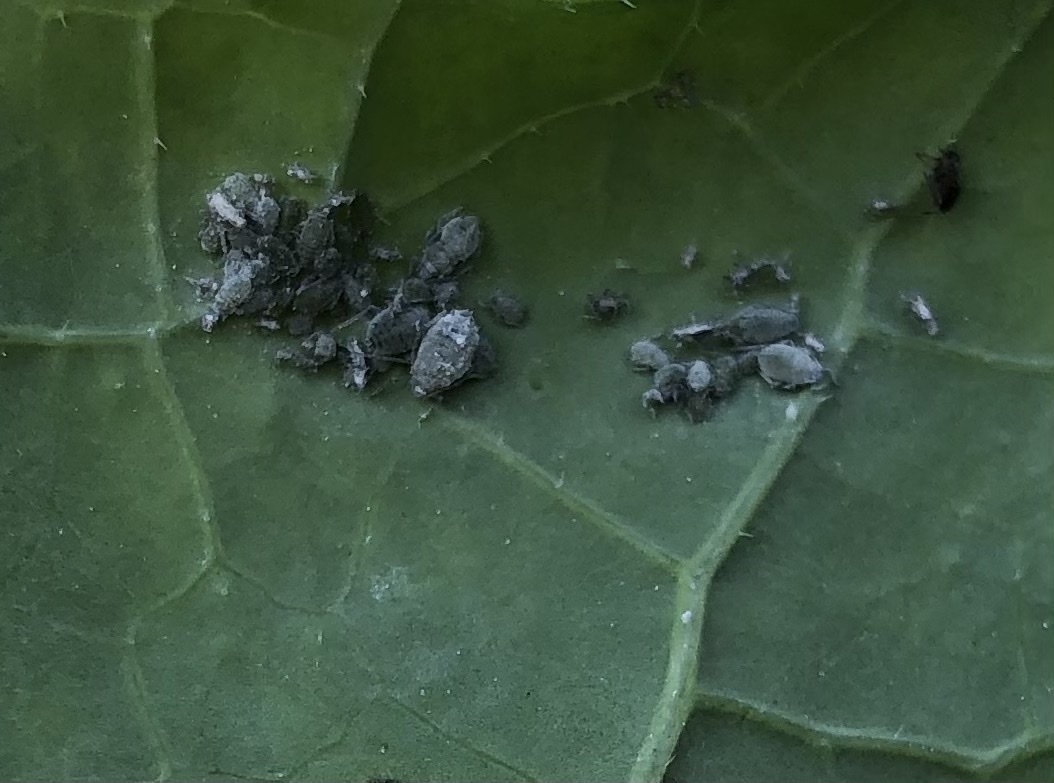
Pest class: cabbage_aphid